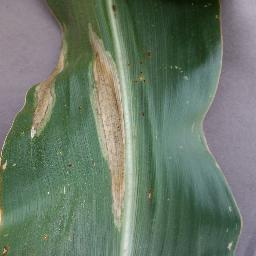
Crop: corn
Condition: (maize)_northern_blight